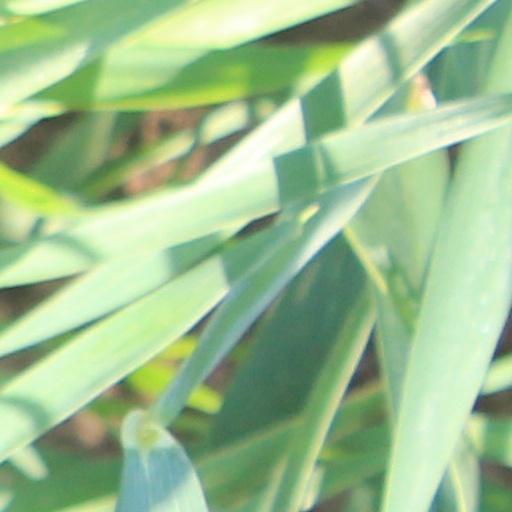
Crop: wheat